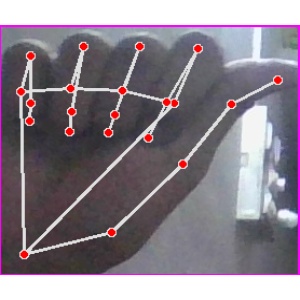
अक्षर: छ